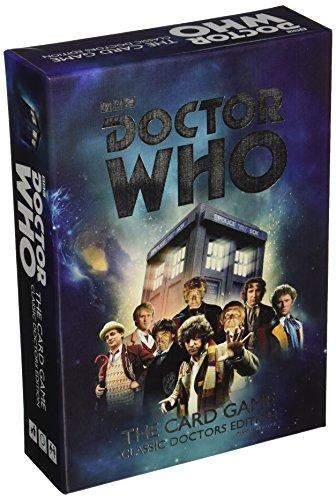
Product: Doctor Who Card Game: Classic Doctors Edition
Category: Toys & Games | Games & Accessories | Card Games
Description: Contains classic era Doctors - from the First Doctor to the Eighth Doctor.
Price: $24.62
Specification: ProductDimensions:8.9x6.1x2.2inches|ItemWeight:1.18pounds|ShippingWeight:1.29pounds(Viewshippingratesandpolicies)|ASIN:0857442864|Itemmodelnumber:2107CB7|Manufacturerrecommendedage:13-15years